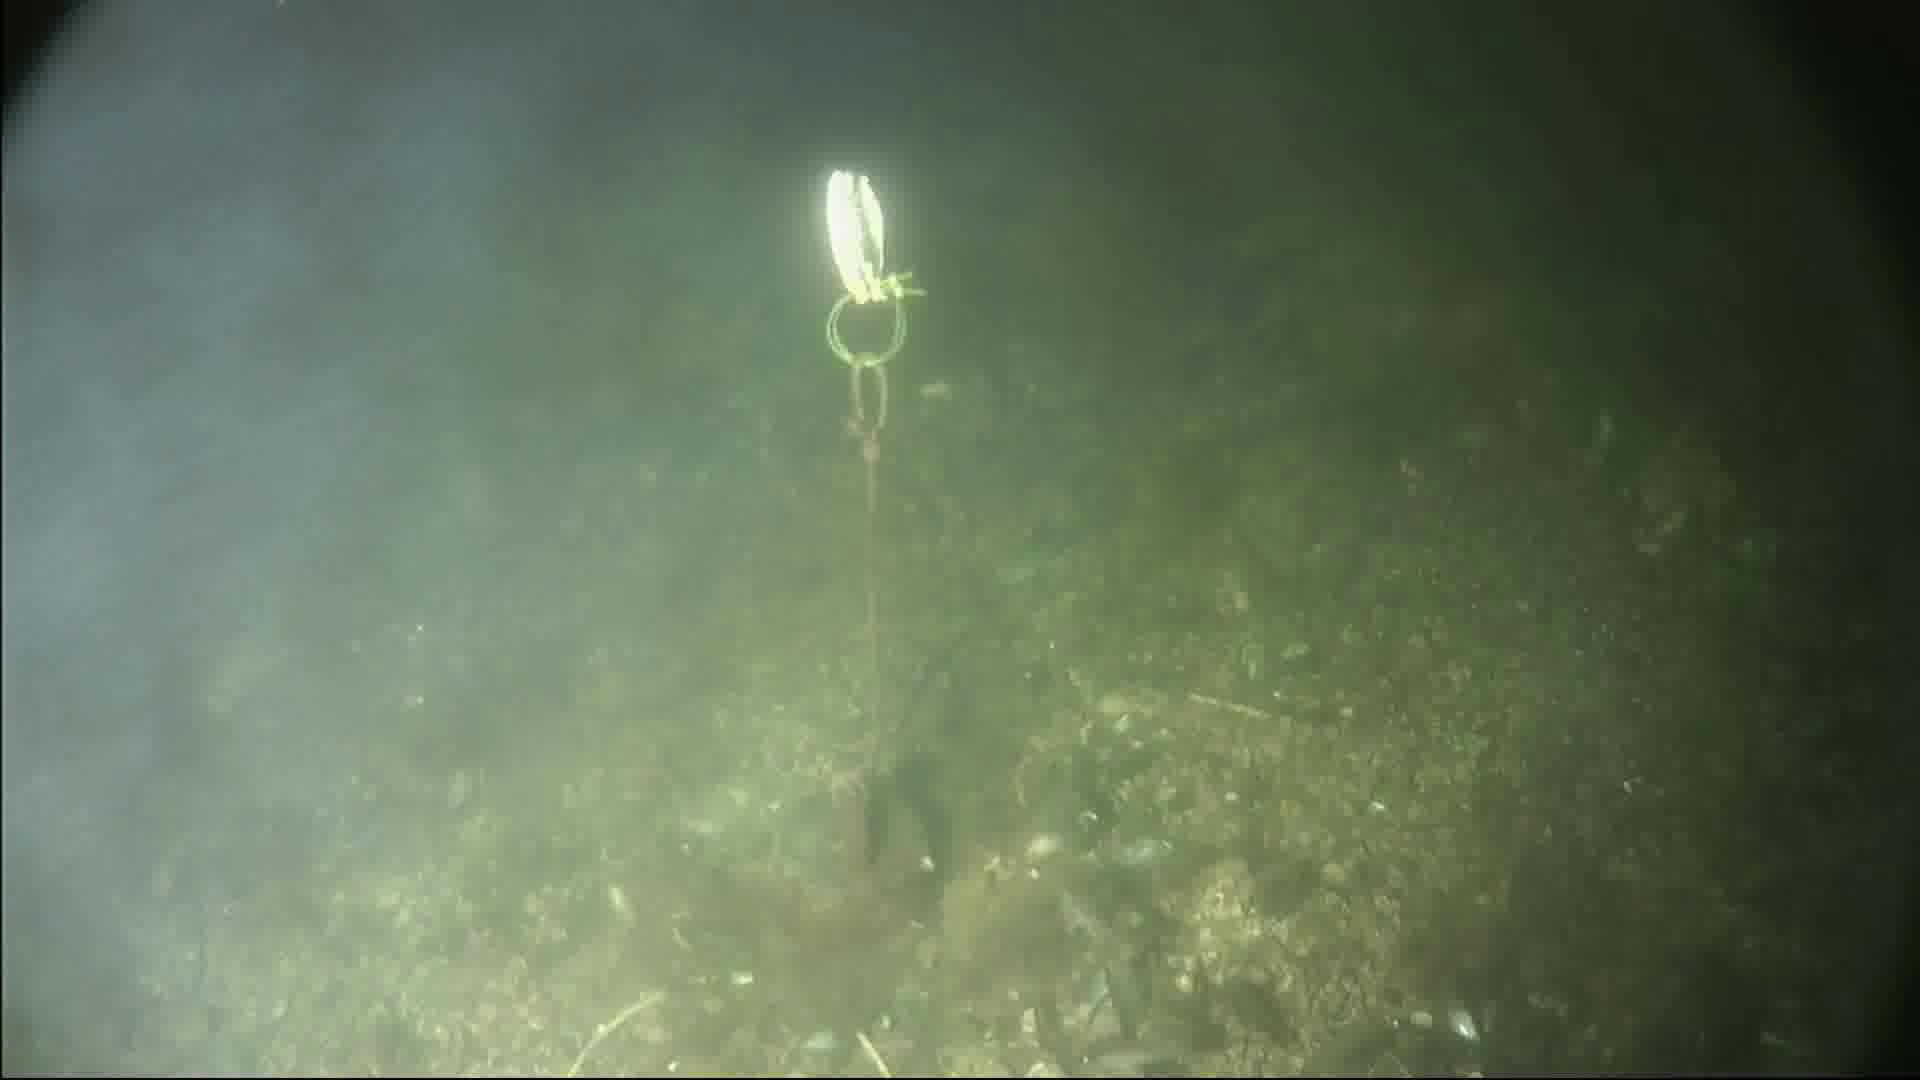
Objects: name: small_fish